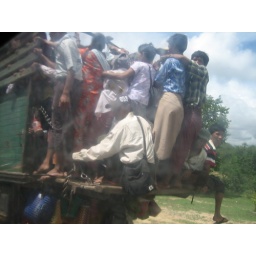
A truck full of local people. This picture was taken by Dietlind through the window of our Jeep.